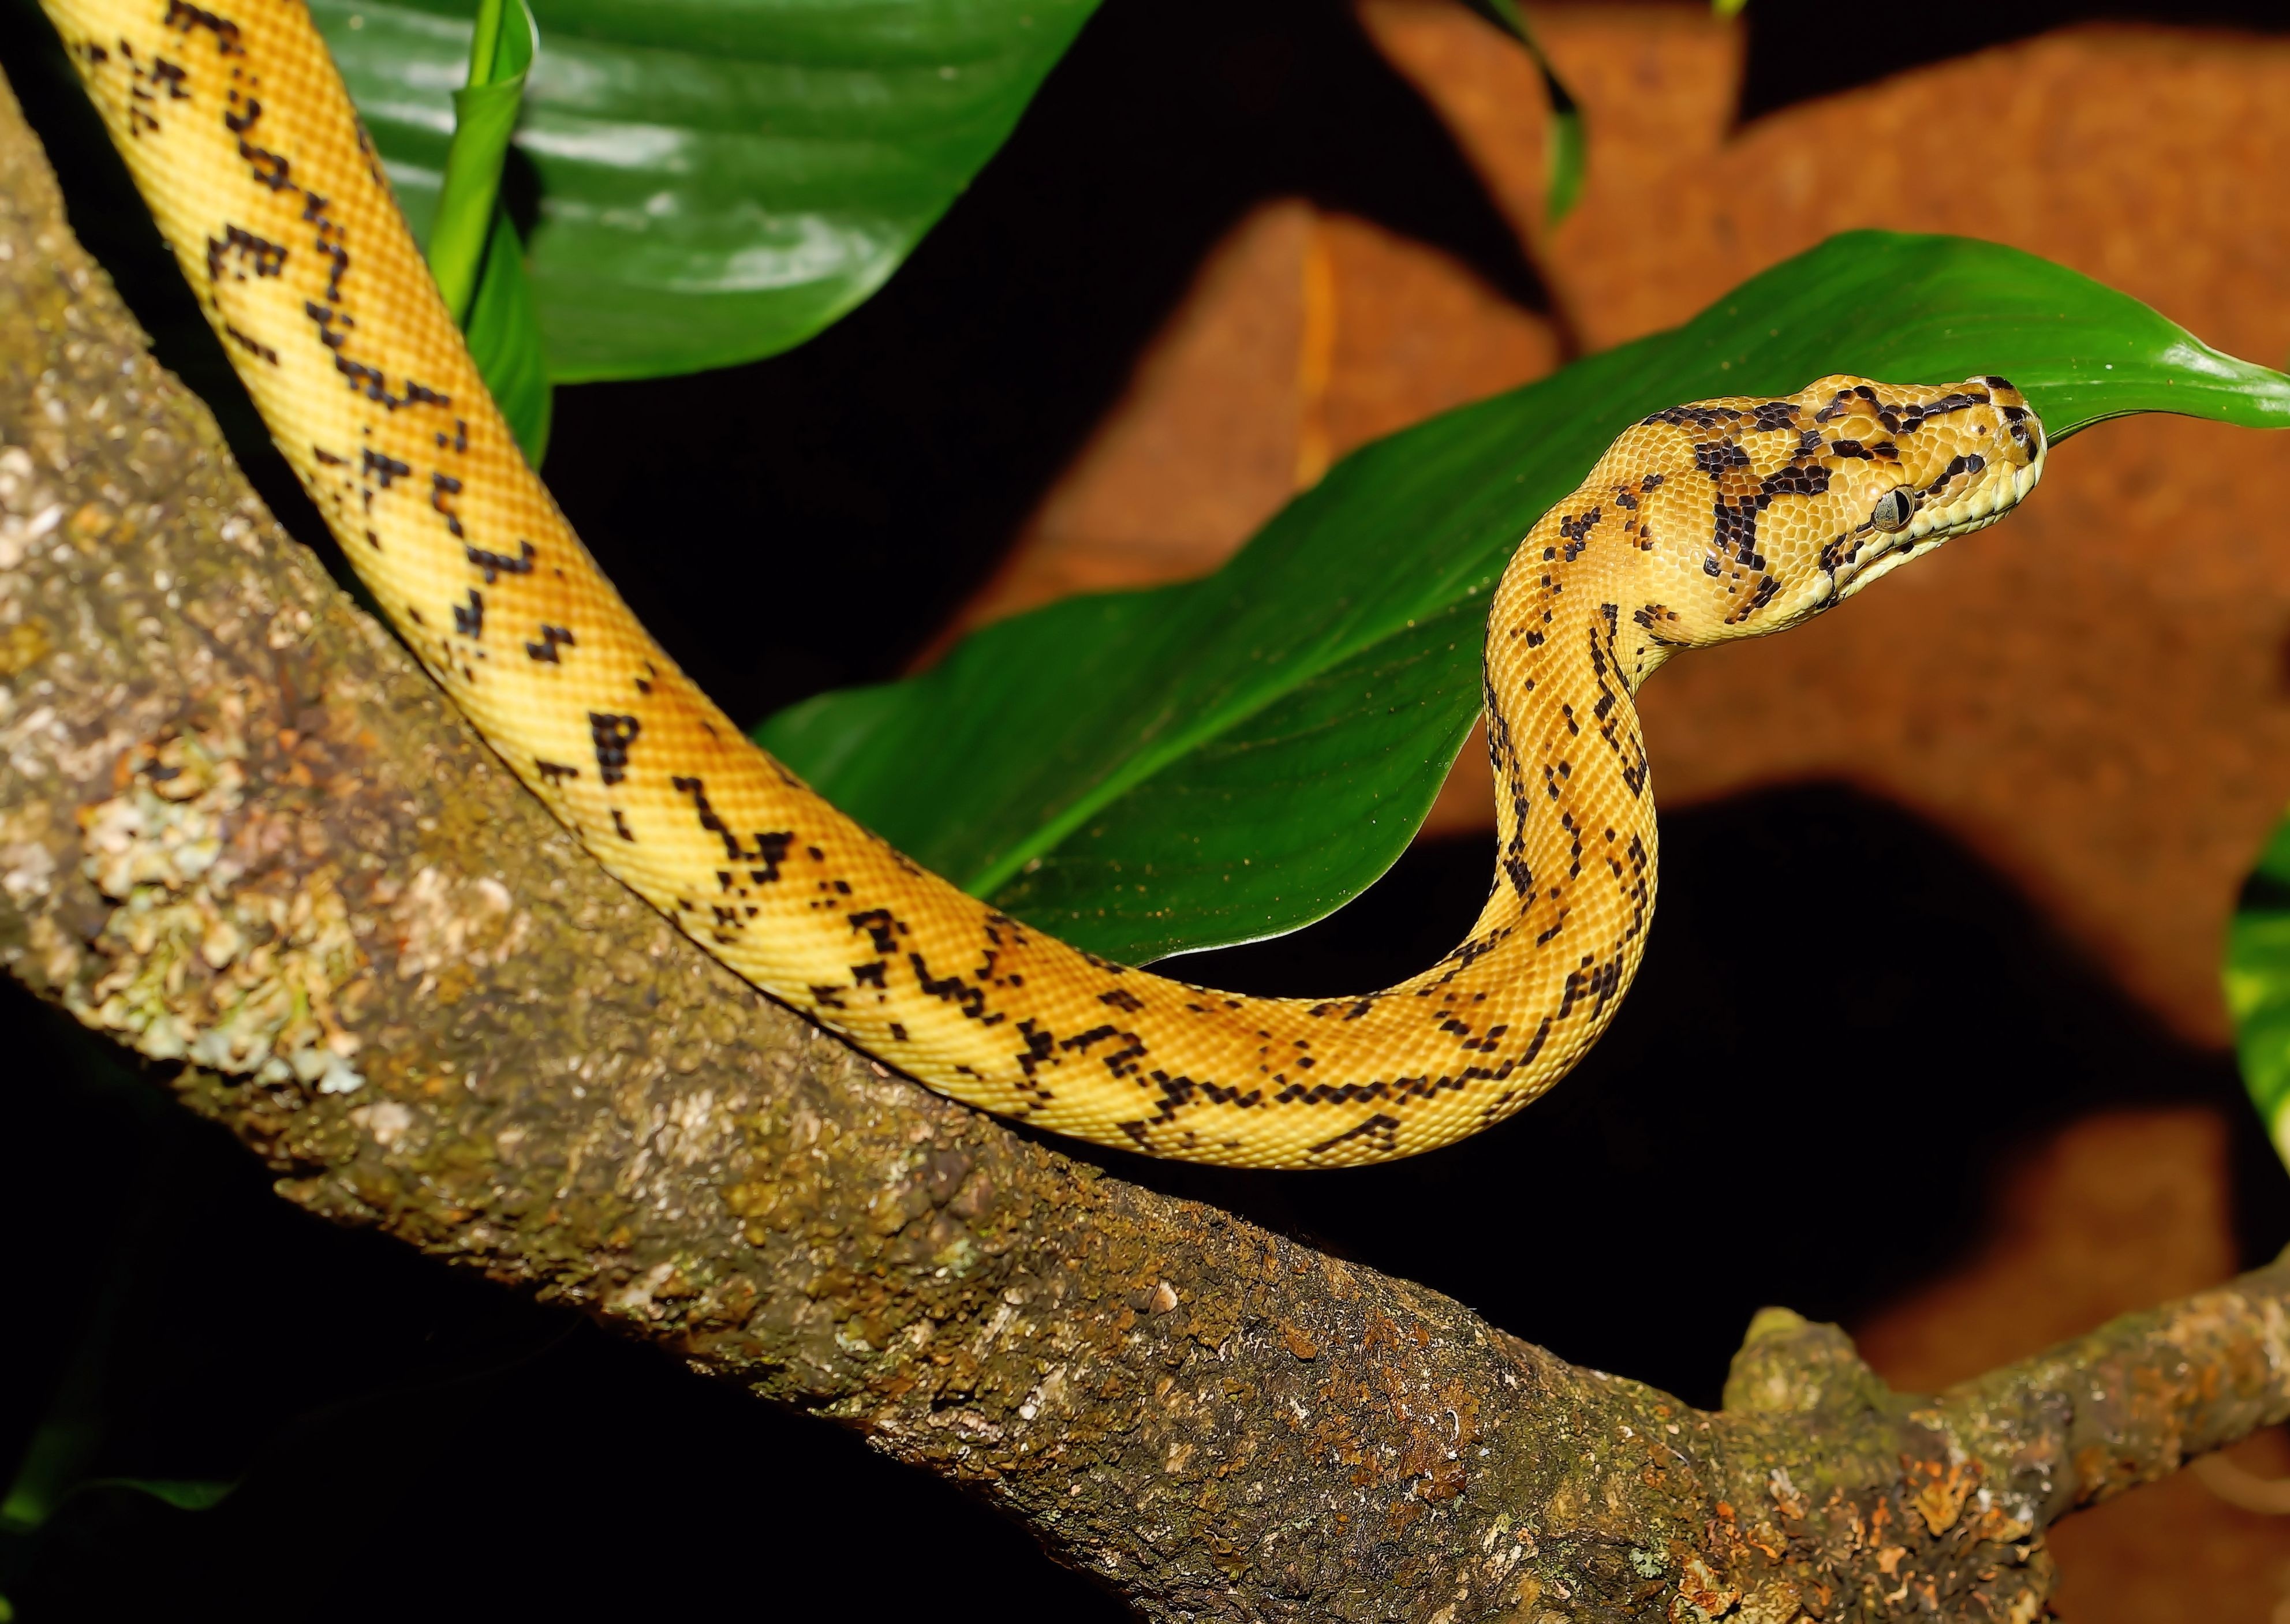
branch, animal, wildlife, pattern, portrait, reptile, scale, colorful, close, fauna, close up, snake, vertebrate, creature, beauty, exotic, terrarium, python, foraging, noble, serpent, constrictor, animal portrait, macro photography, graceful, elapidae, mamba, garter snake, carpet python, boa constrictor, scaled reptile, boas